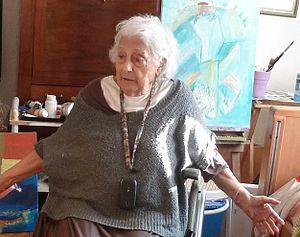
Teresa Rebull, née Teresa Soler i Pi le 21 septembre 1919 à Sabadell et morte dans la nuit du 14 au 15 avril 2015 à Banyuls-sur-Mer, est une chanteuse et peintre, militante catalane de nationalité espagnole. Elle est souvent surnommée l’àvia de la Nova Cançó.